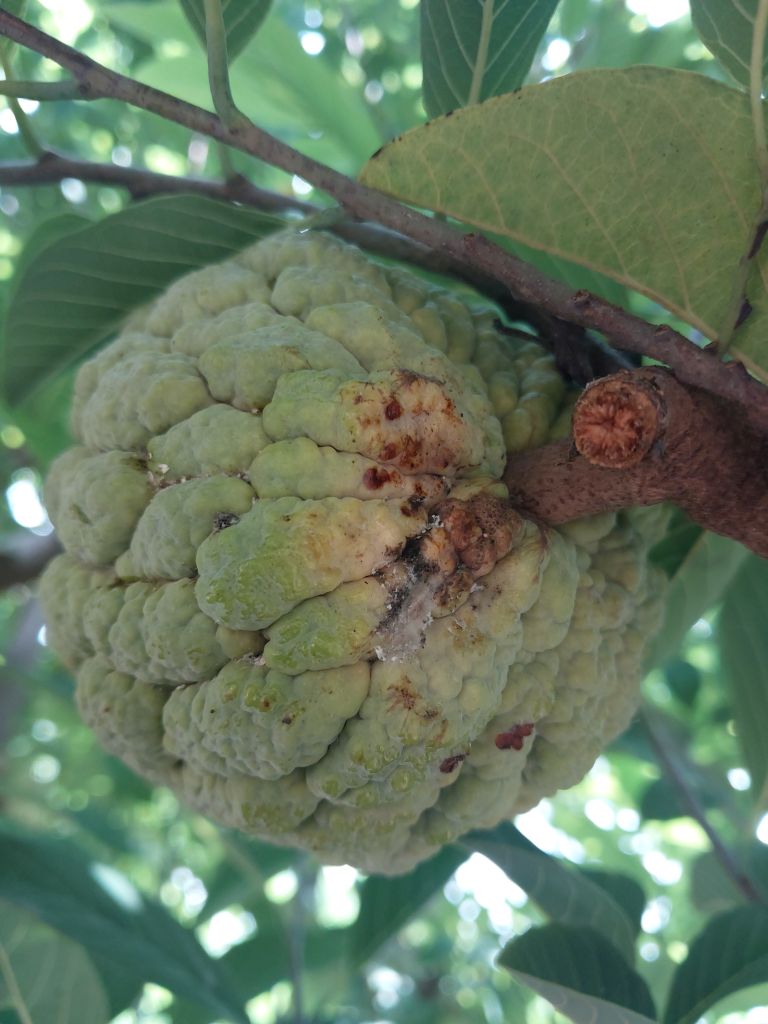
Disease label: Athracnose